Etrian Odyssey IV

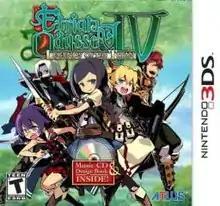
North American boxart

Etrian Odyssey IV: Legends of the Titan is a dungeon crawler role playing video game developed and published by Atlus for the Nintendo 3DS. It is the sequel to "Etrian Odyssey III: The Drowned City" and the first in the "Etrian Odyssey" series to be released on the Nintendo 3DS.